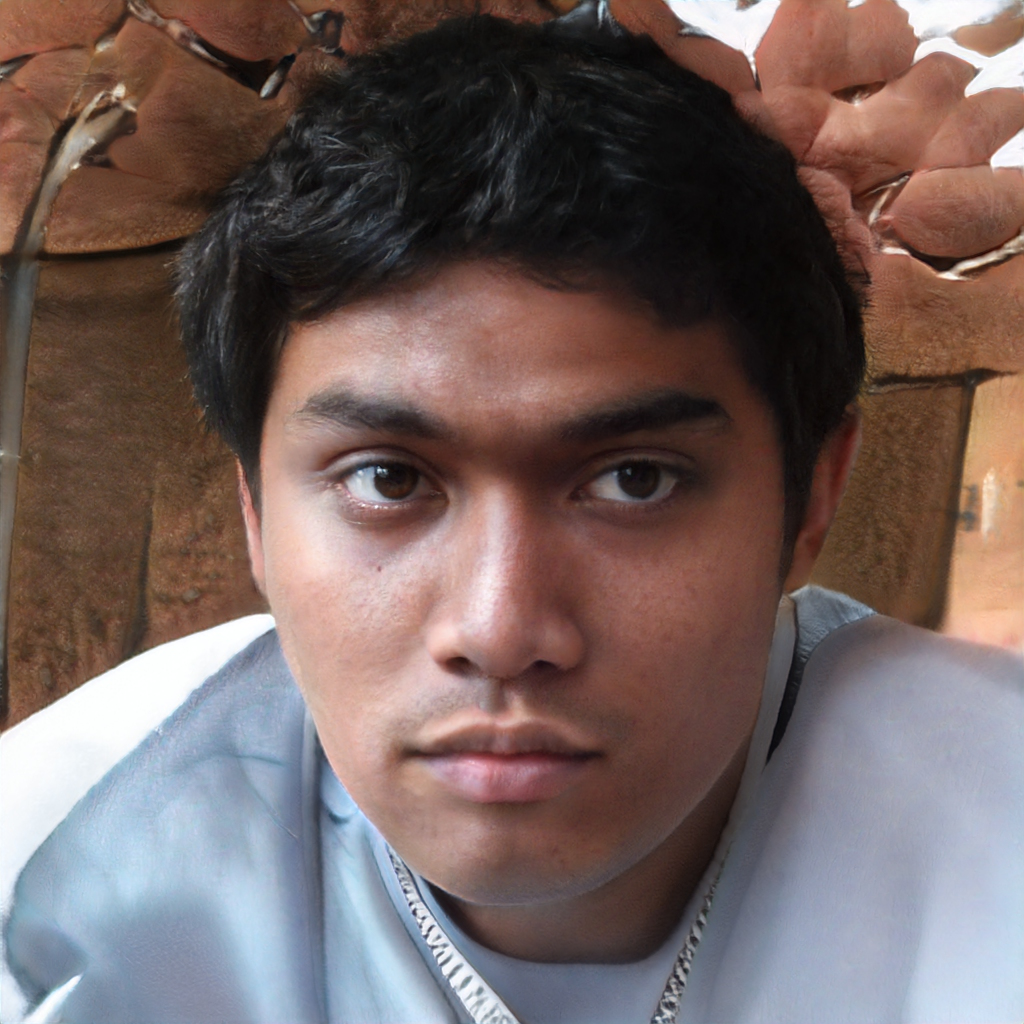
Gender: Male